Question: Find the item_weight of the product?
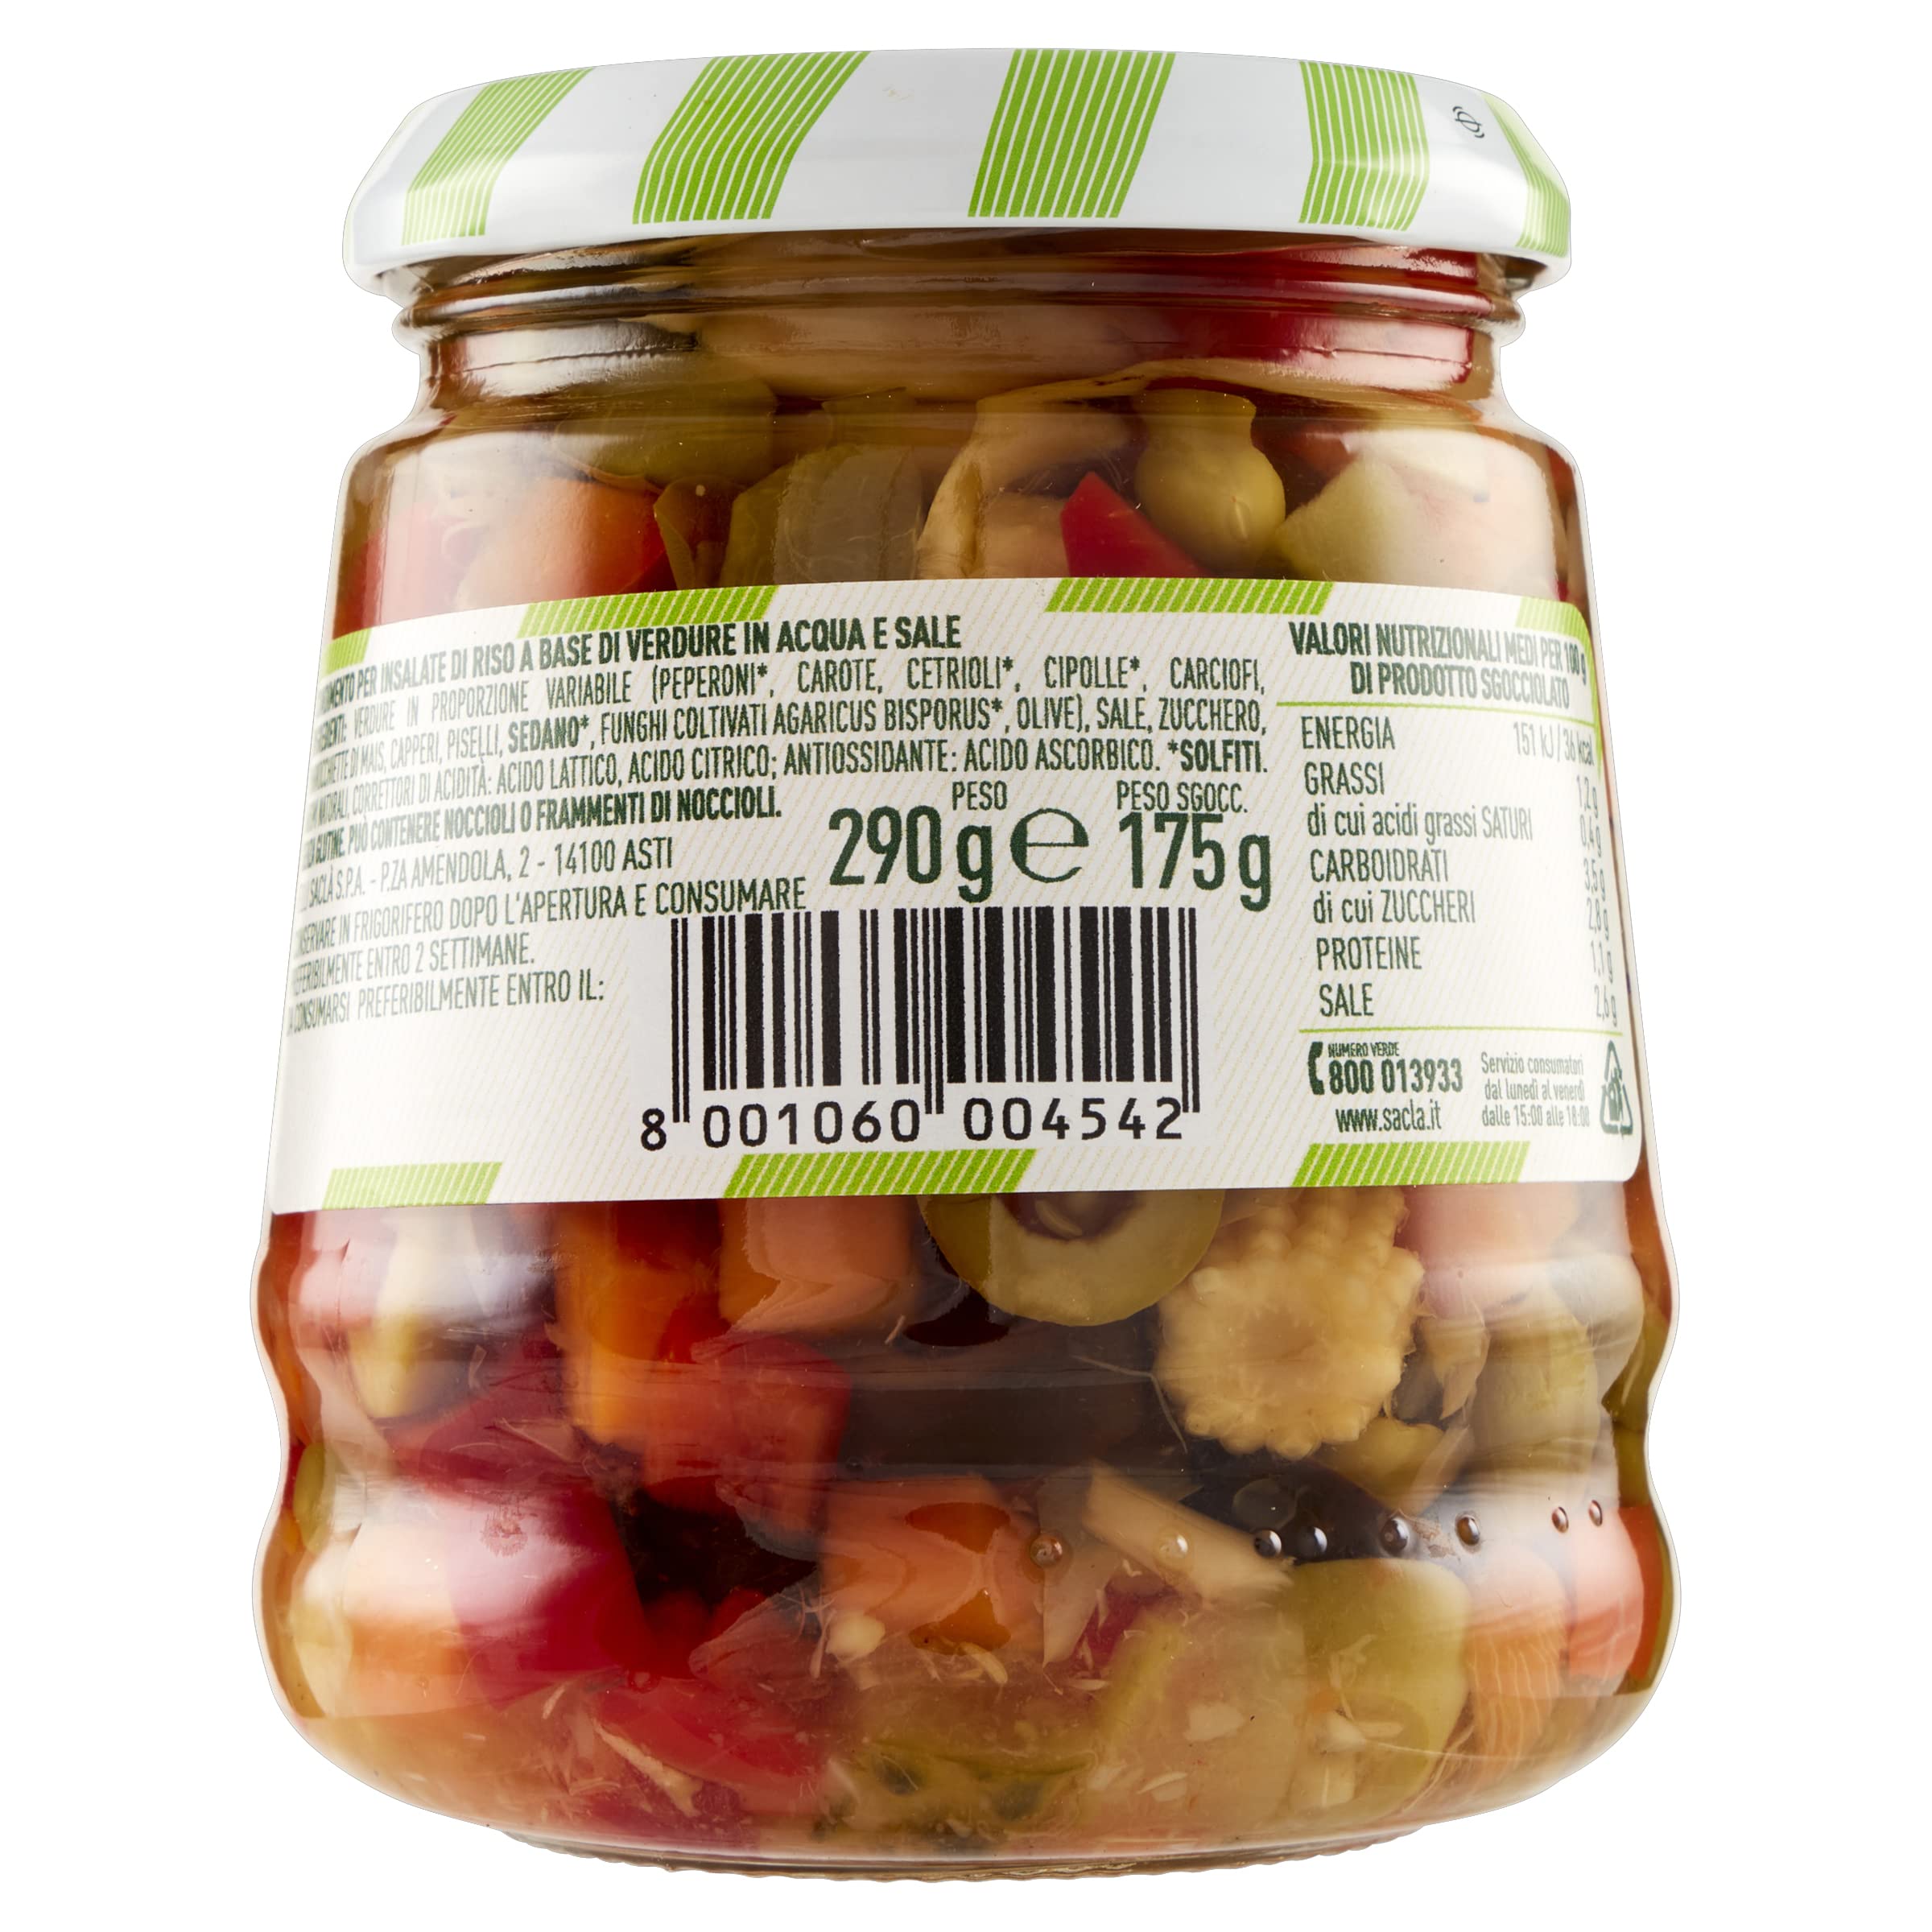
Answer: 290.0 gram